Anglo-Japanese style

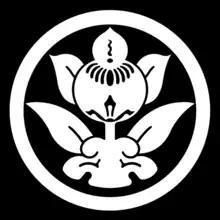
Example of a Mon

In the design of furniture, the most common and characteristic features are refined lines and nature motifs such as 'Mons', and most particularly an ebonized finish (or even ebony) echoing the well-known 'japanned' finish. Halen (p. 69) proposes an ebonized chair exhibited at the 1862 International Exhibition by A.F. Bornemann & Co of Bath, and described (and possibly designed) by Christopher Dresser as the "quaint and unique Japanese character", to be the first documented piece of furniture in the Anglo-Japanese style. The types of furniture required in England such as wardrobes, sideboards and even dining-tables and easy-chairs did not have a Japanese precedent therefore Japanese principles and motifs had to be adapted to existing types in order to meet English requirements.